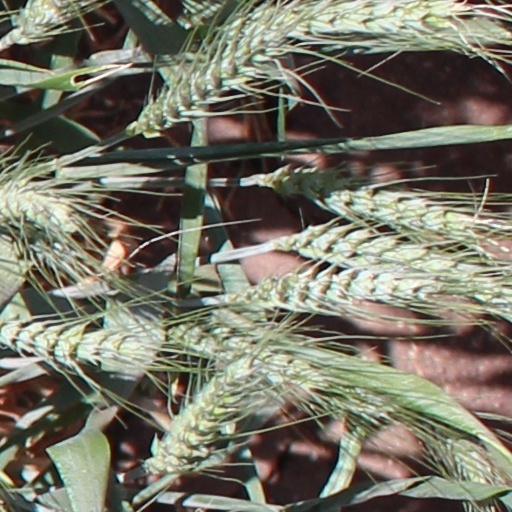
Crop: wheat